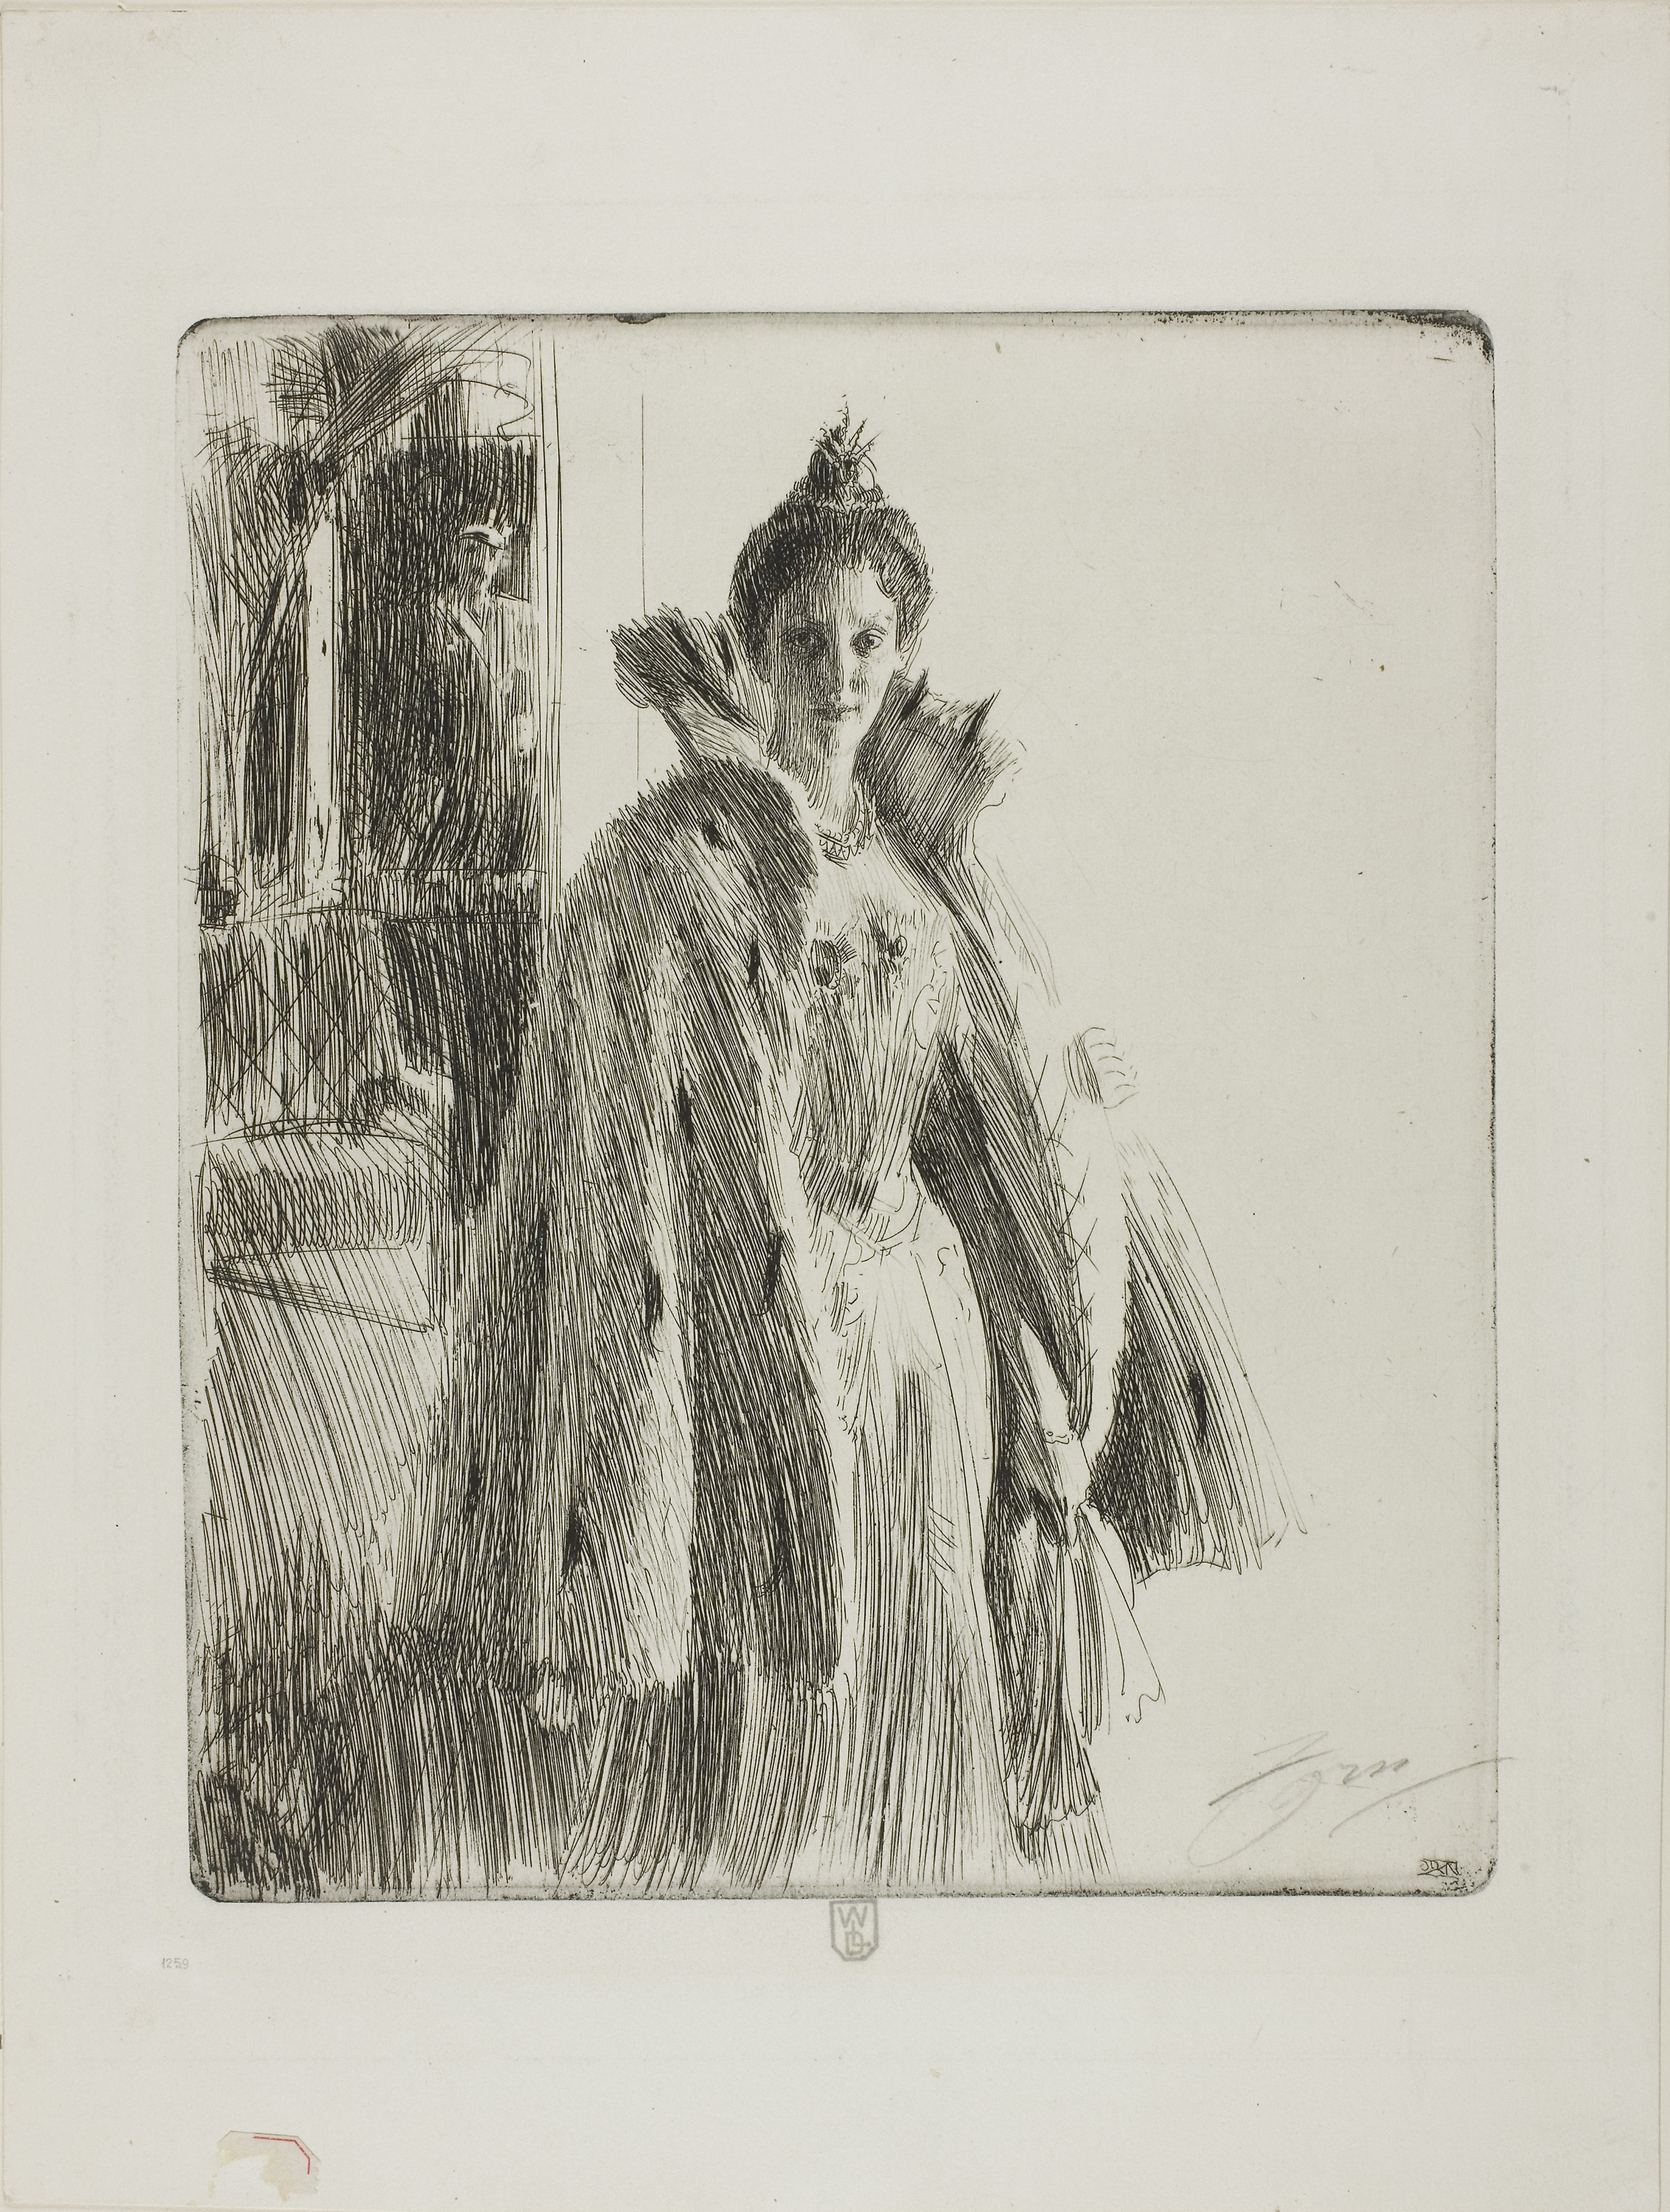
art, black and white, drawing, artwork, illustration, visual arts, portrait, sketch, costume design